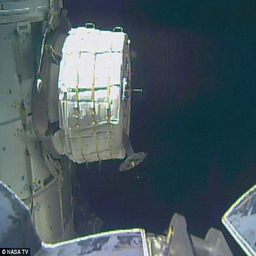
last may , aerospace engineering business - in partnership - inflated an expandable room for the first time